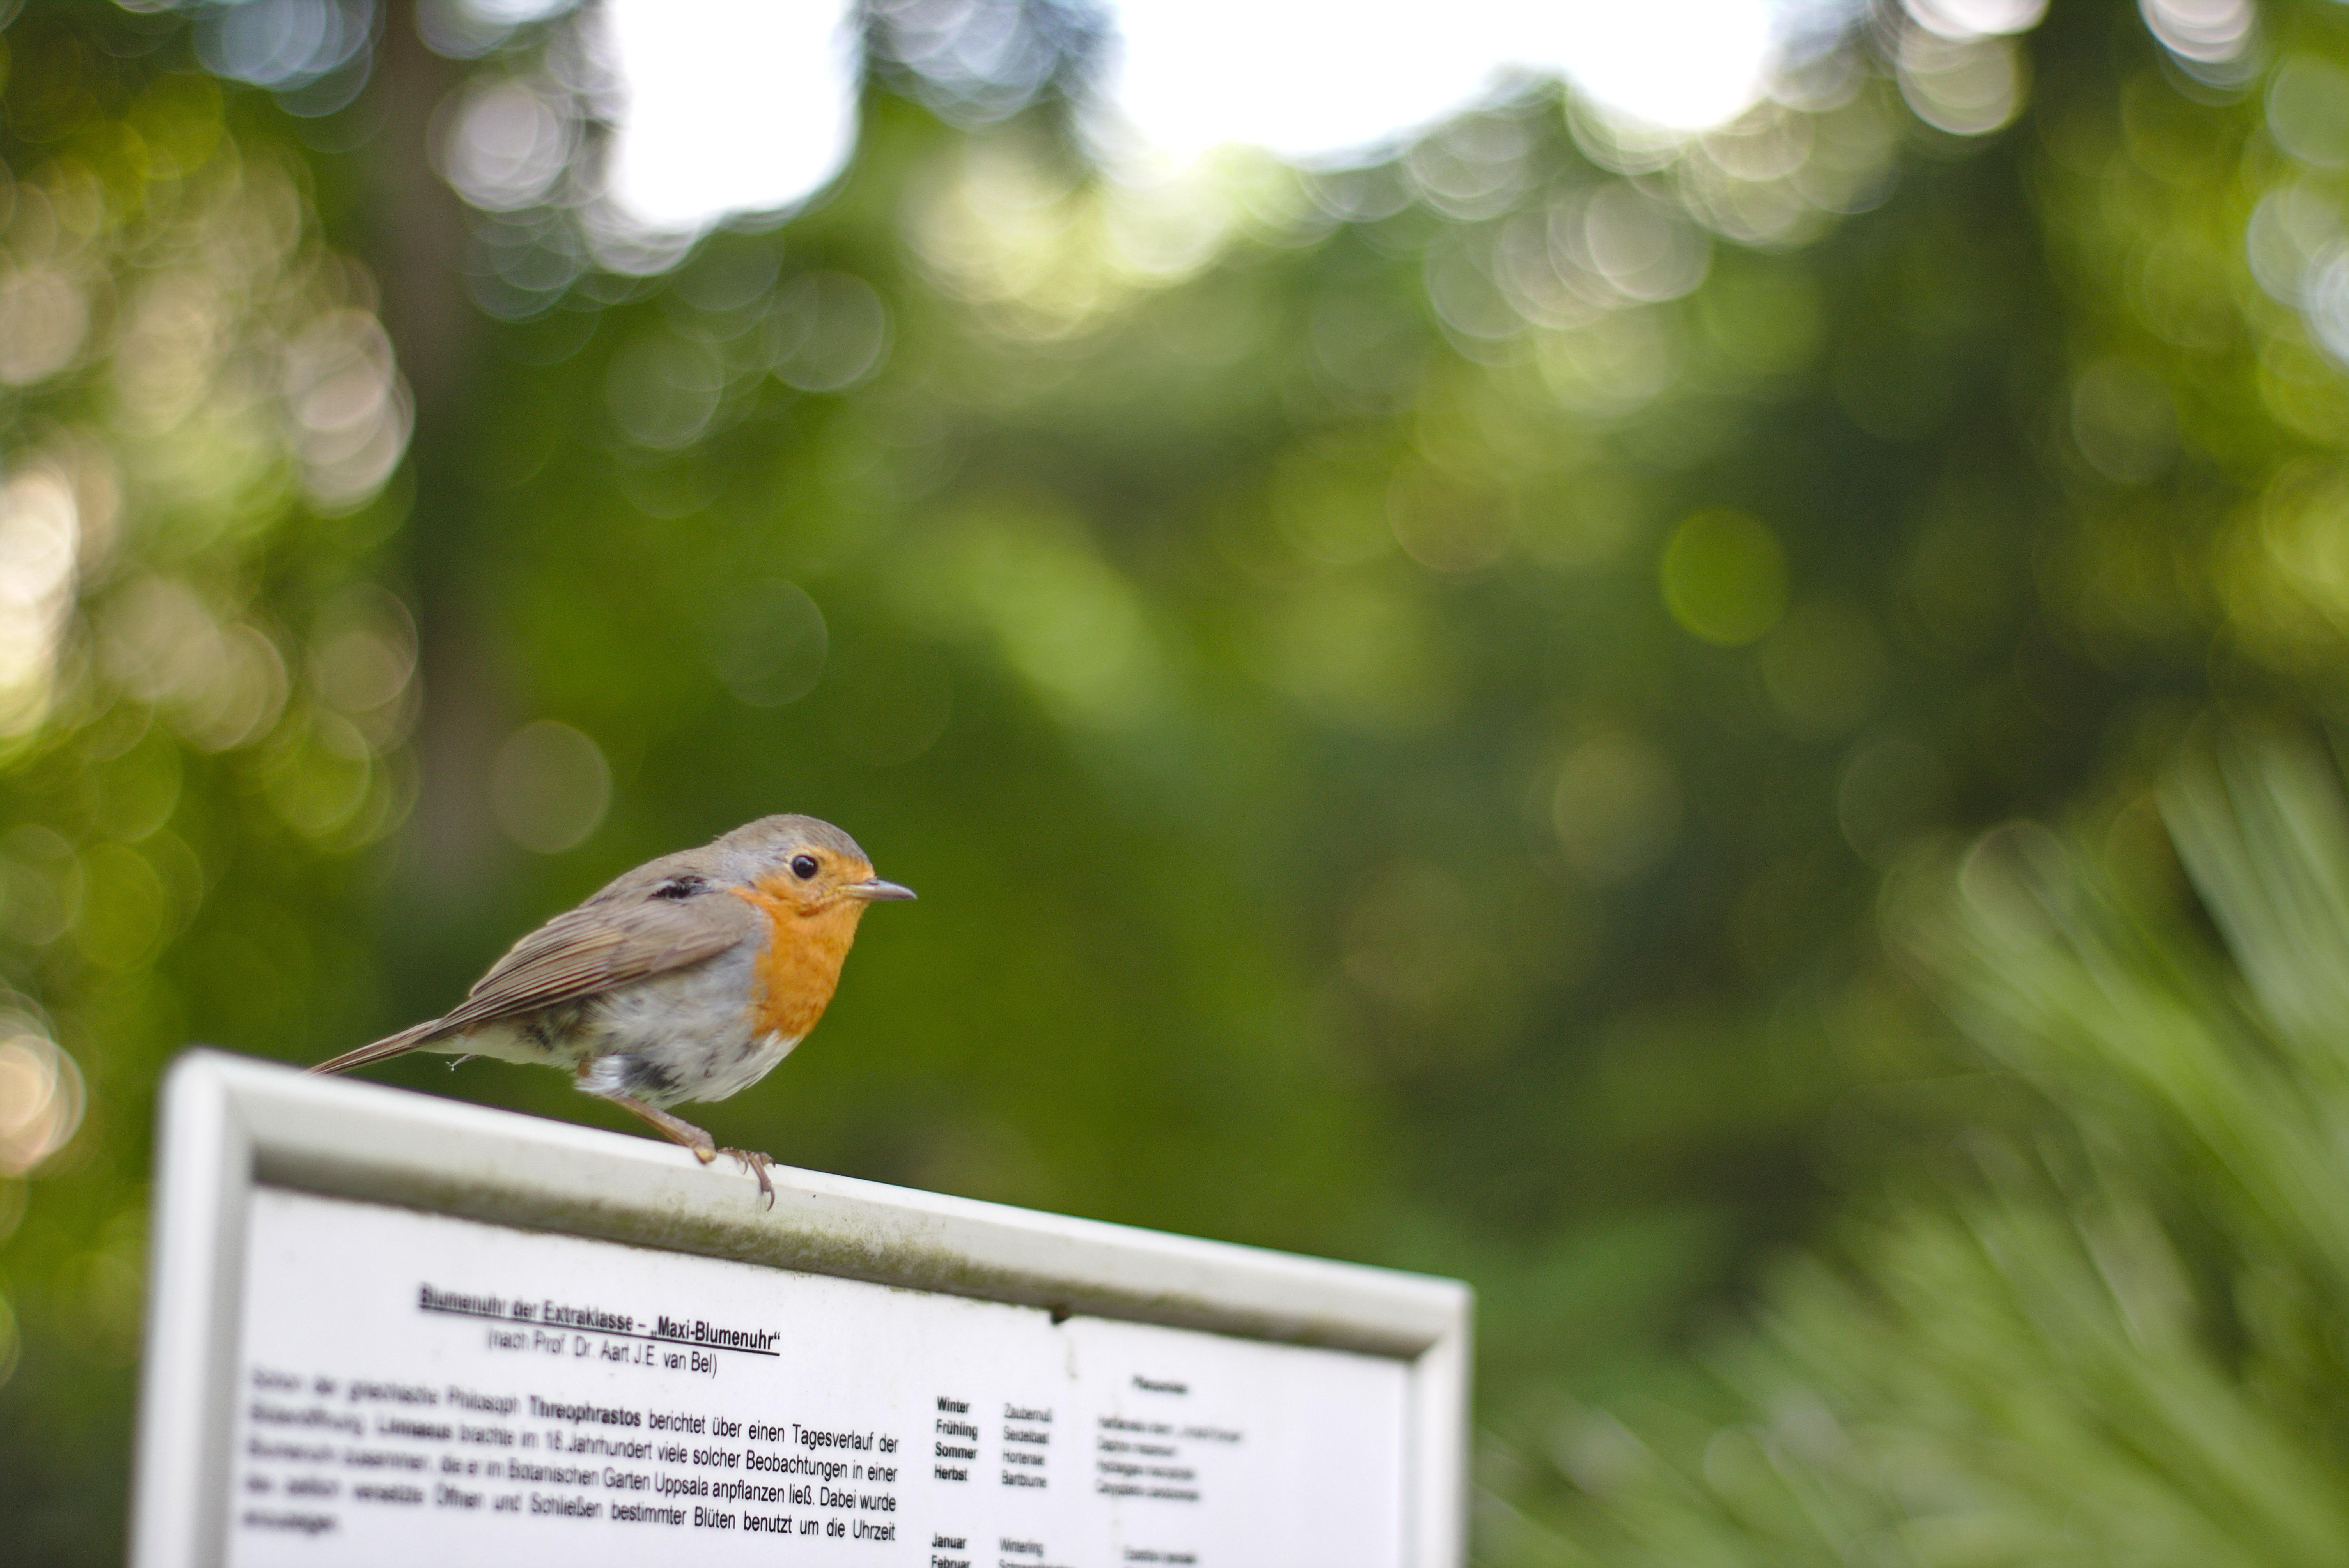
nature, branch, bird, bokeh, leaf, flower, city, animal, wildlife, green, macro, park, botany, close, feather, fauna, poultry, close up, stand, shield, vertebrate, creature, bill, botanical garden, finch, animal world, casting, city park, red goblets, erithacus rubeculavogel, old world flycatcher, perching bird